Architecture of Wales

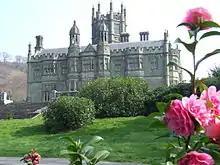
Margam

The construction of the Holyhead Road and other work by Thomas Telford resulted in a number major bridges. At Betws-y-Coed Telford constructed the early iron Waterloo Bridge across the Llugwy. This bridge with a span of over 30 metres, was cast at William Hazledine's foundry. This bridge has the inscription "This arch was constructed in the same year as the battle of Waterloo was fought", but it was completed in 1816.